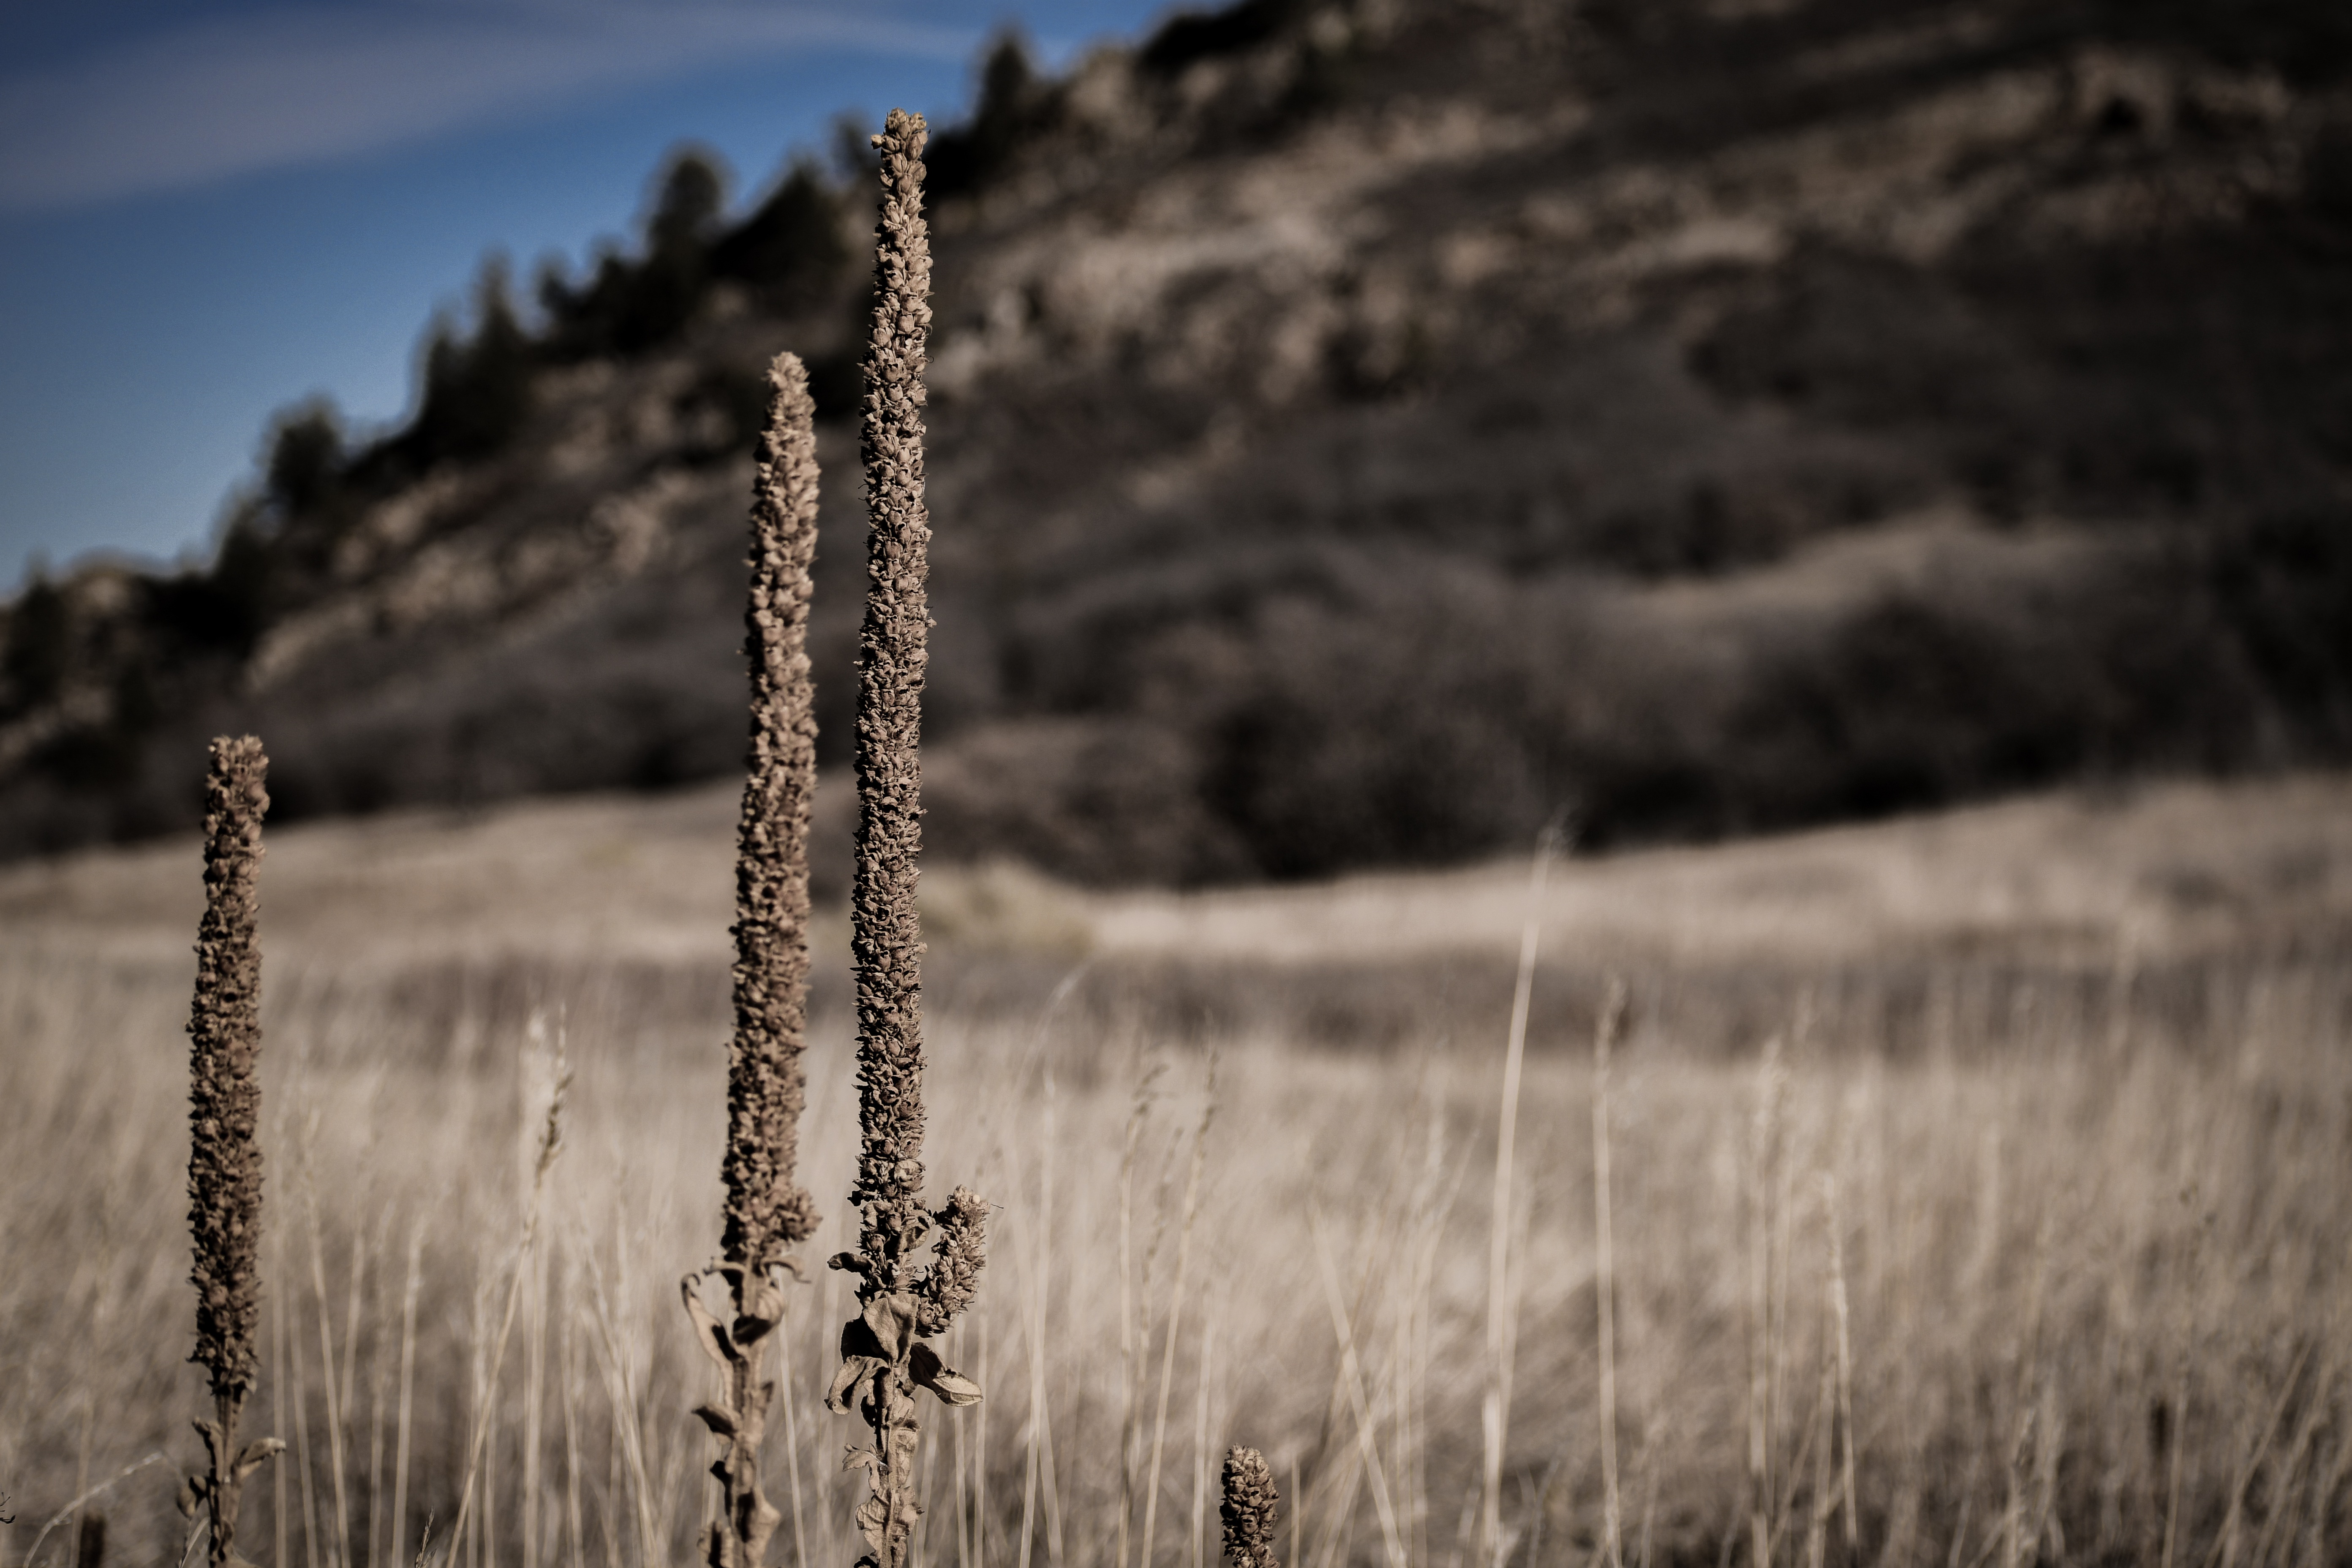
natural, plant, sky, cloud, natural landscape, wood, mountain, sunlight, twig, grassland, landscape, horizon, grass, meadow, flower, trunk, tree, forest, hill, prairie, field, wildlife, monochrome photography, monochrome, flowering plant, wildflower, winter, plant stem, rock, evening, steppe, wind, woodland, agriculture, shrubland, spruce fir forest, pasture, tropical and subtropical coniferous forests, chaparral